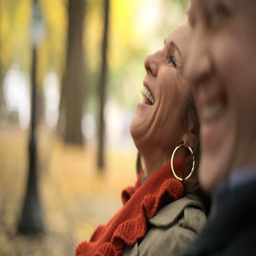
a couple sits on a park bench in autumn and talk